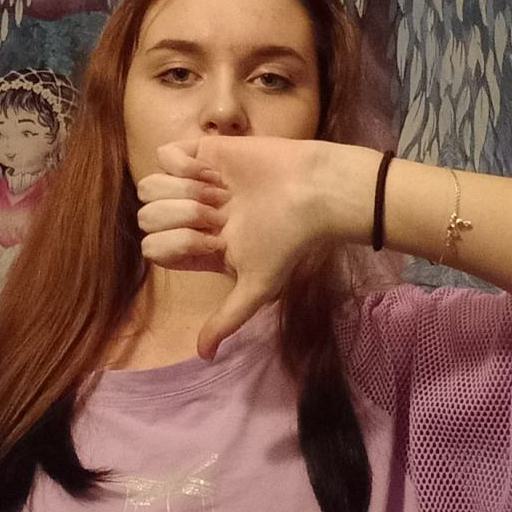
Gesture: dislike